Superman vs. The Elite

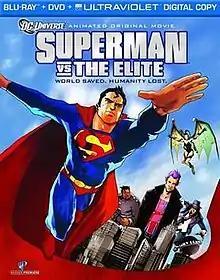
Blu-ray cover

Superman vs. The Elite is a 2012 American animated superhero film based on the comic book story "What's So Funny About Truth, Justice & the American Way?" in "Action Comics" #775 (March 2001). It was adapted to film by Joe Kelly, who also wrote the comic book story and it was directed by Michael Chang. The film featured the return of George Newbern as Superman and David Kaufman as Jimmy Olsen reprising their roles from the DC Animated Universe. Released on June 12, 2012, it is the 14th film of the DC Universe Animated Original Movies.